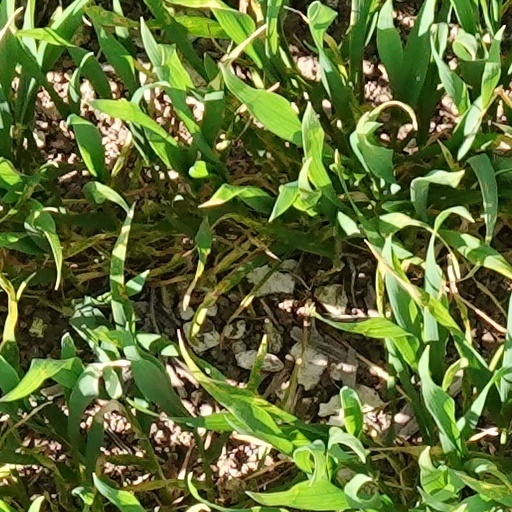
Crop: wheat